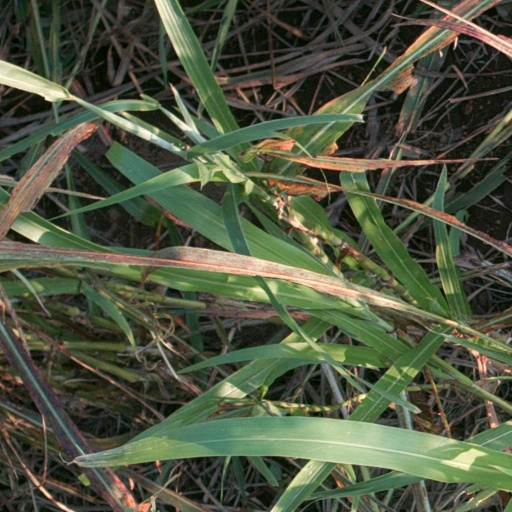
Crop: sorghum